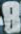
Number: 8